Vought F-8 Crusader

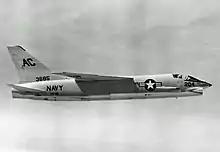
A VF-32 F8U-1 in 1958.

During late 1977, the Philippine government purchased 35 secondhand U.S. Navy F-8Hs that had been stored at Davis-Monthan AFB in Arizona. 25 of them were refurbished by Vought while the remaining ten were used for spare parts. As part of the deal, the U.S. would train Philippine pilots using the TF-8A. The Crusaders were manned by the 7th Tactical Fighter Squadron at Basa Air Base and were mostly used for intercepting Soviet bombers and escorting presidential flights. However, due to a lack of spares and the rapid deterioration of the aircraft, the remaining F-8s were grounded in 1988 and left on an open grass field at Basa Air Base. They were finally withdrawn from service three years later after they were badly damaged by the Mount Pinatubo eruption, and have since been offered for sale as scrap. Some of the inoperational airframes were refurbished for use as props in the 2000 movie "Thirteen Days", a dramatization of the Cuban Missile Crisis, to depict the real-life RF-8As involved in the low-level photo reconnaissance missions that obtained photos of Soviet ballistic missiles in Cuba.